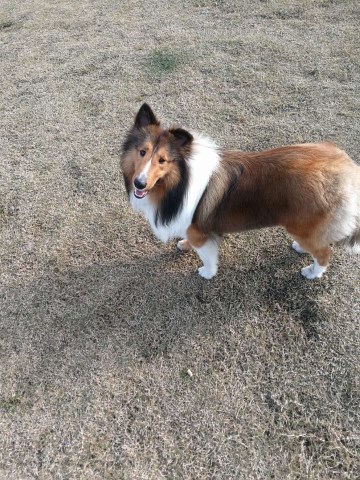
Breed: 274-n000110-Shetland_sheepdog